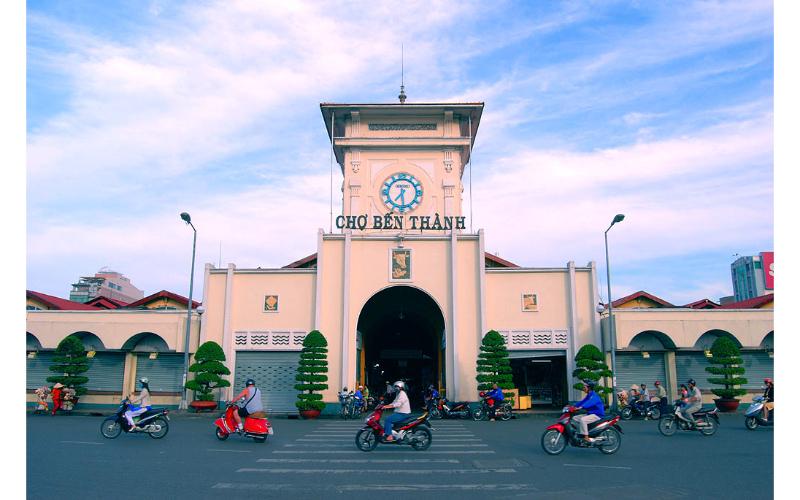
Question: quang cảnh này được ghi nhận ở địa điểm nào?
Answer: trước chợ bến thành